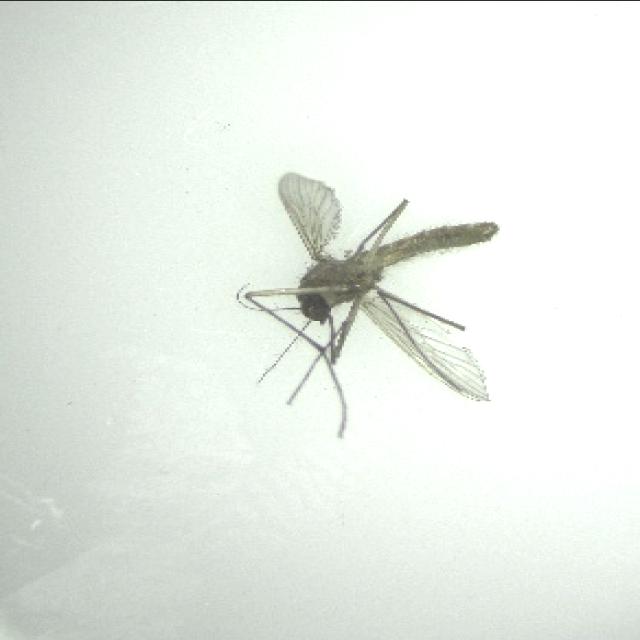
Species: culex_pipiens